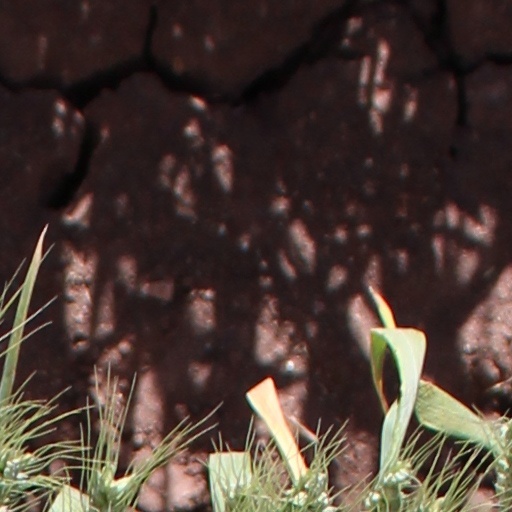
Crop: wheat